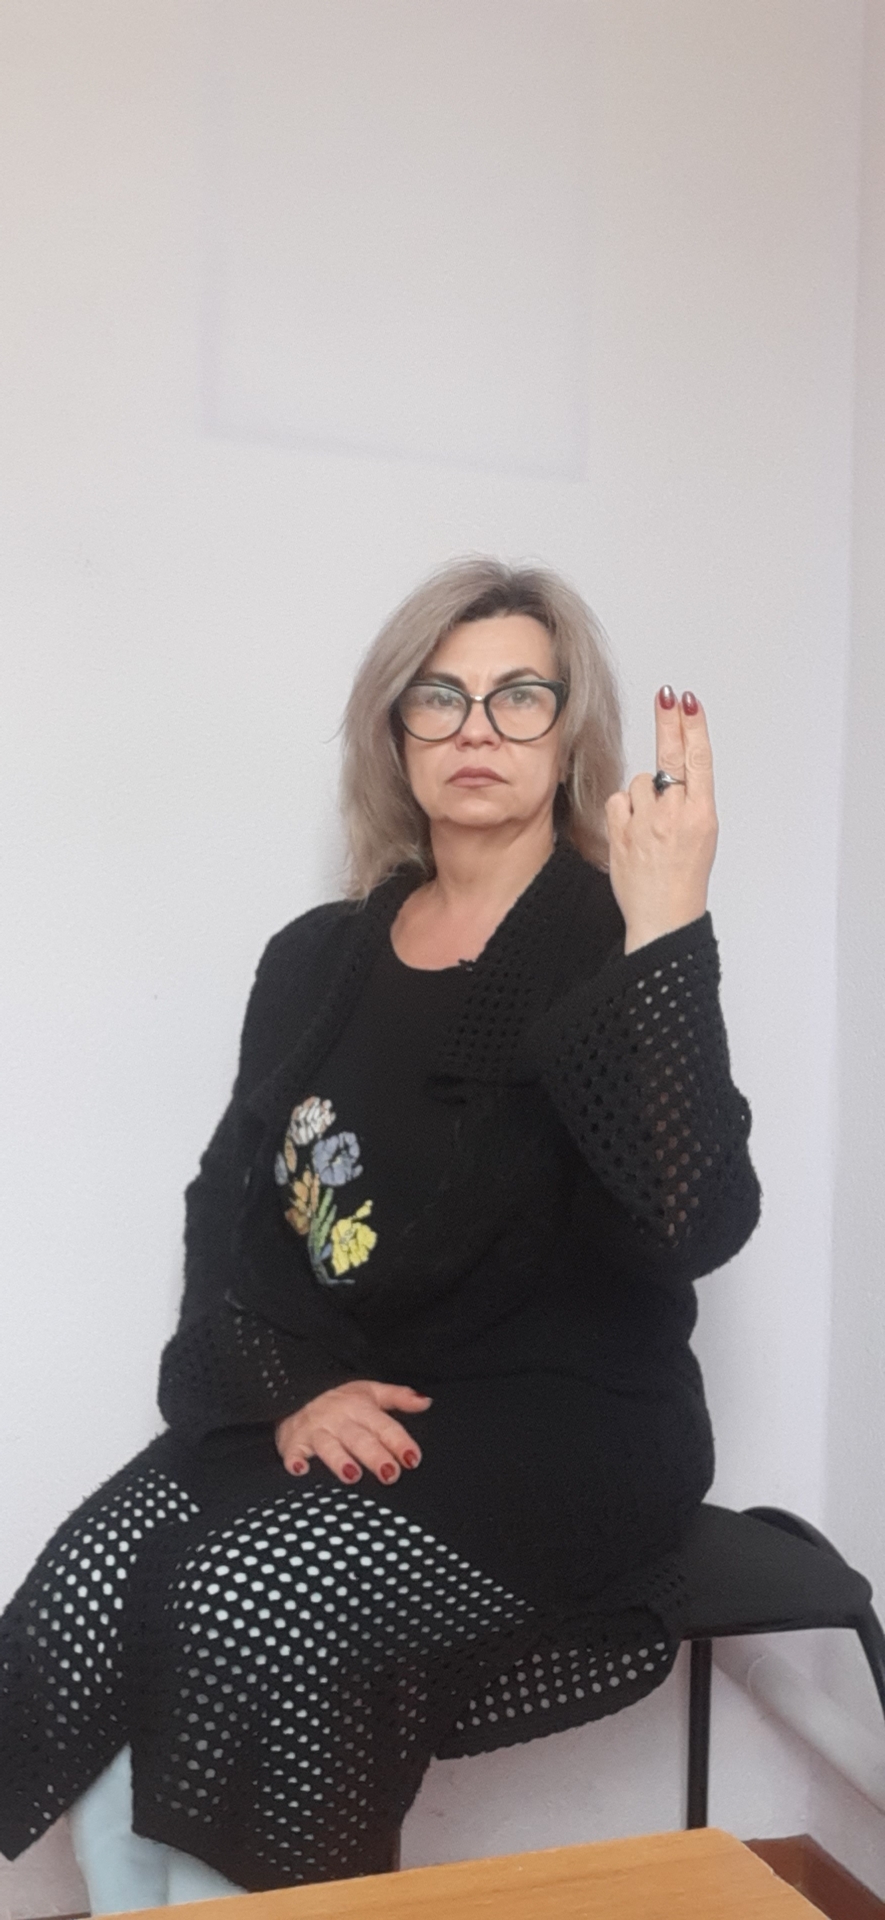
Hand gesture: two_up_inverted